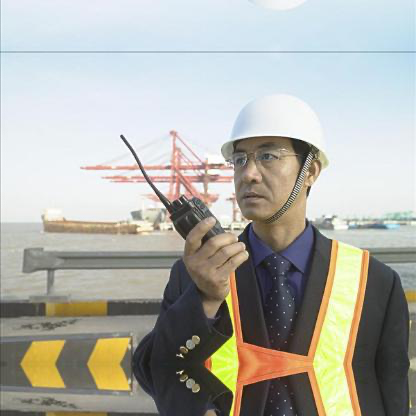
Objects in the image:
label: helmet